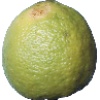
Label: limes